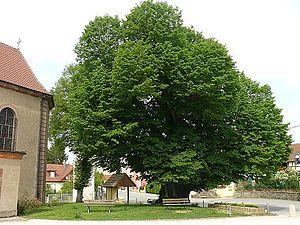
Les arbres remarquables de France sont des arbres vivants exceptionnels par leur âge, leurs dimensions, leur forme, leur passé ou encore leur légende. Ces ligneux représentent un patrimoine naturel et culturel qui doit être conservé. Certains ont été classés « monument naturel » dans les années 1930.
Fontaine est une commune française située dans le département du Territoire de Belfort en région Bourgogne-Franche-Comté.
La liste des sites classés du Territoire de Belfort présente les sites naturels classés du département du Territoire de Belfort.